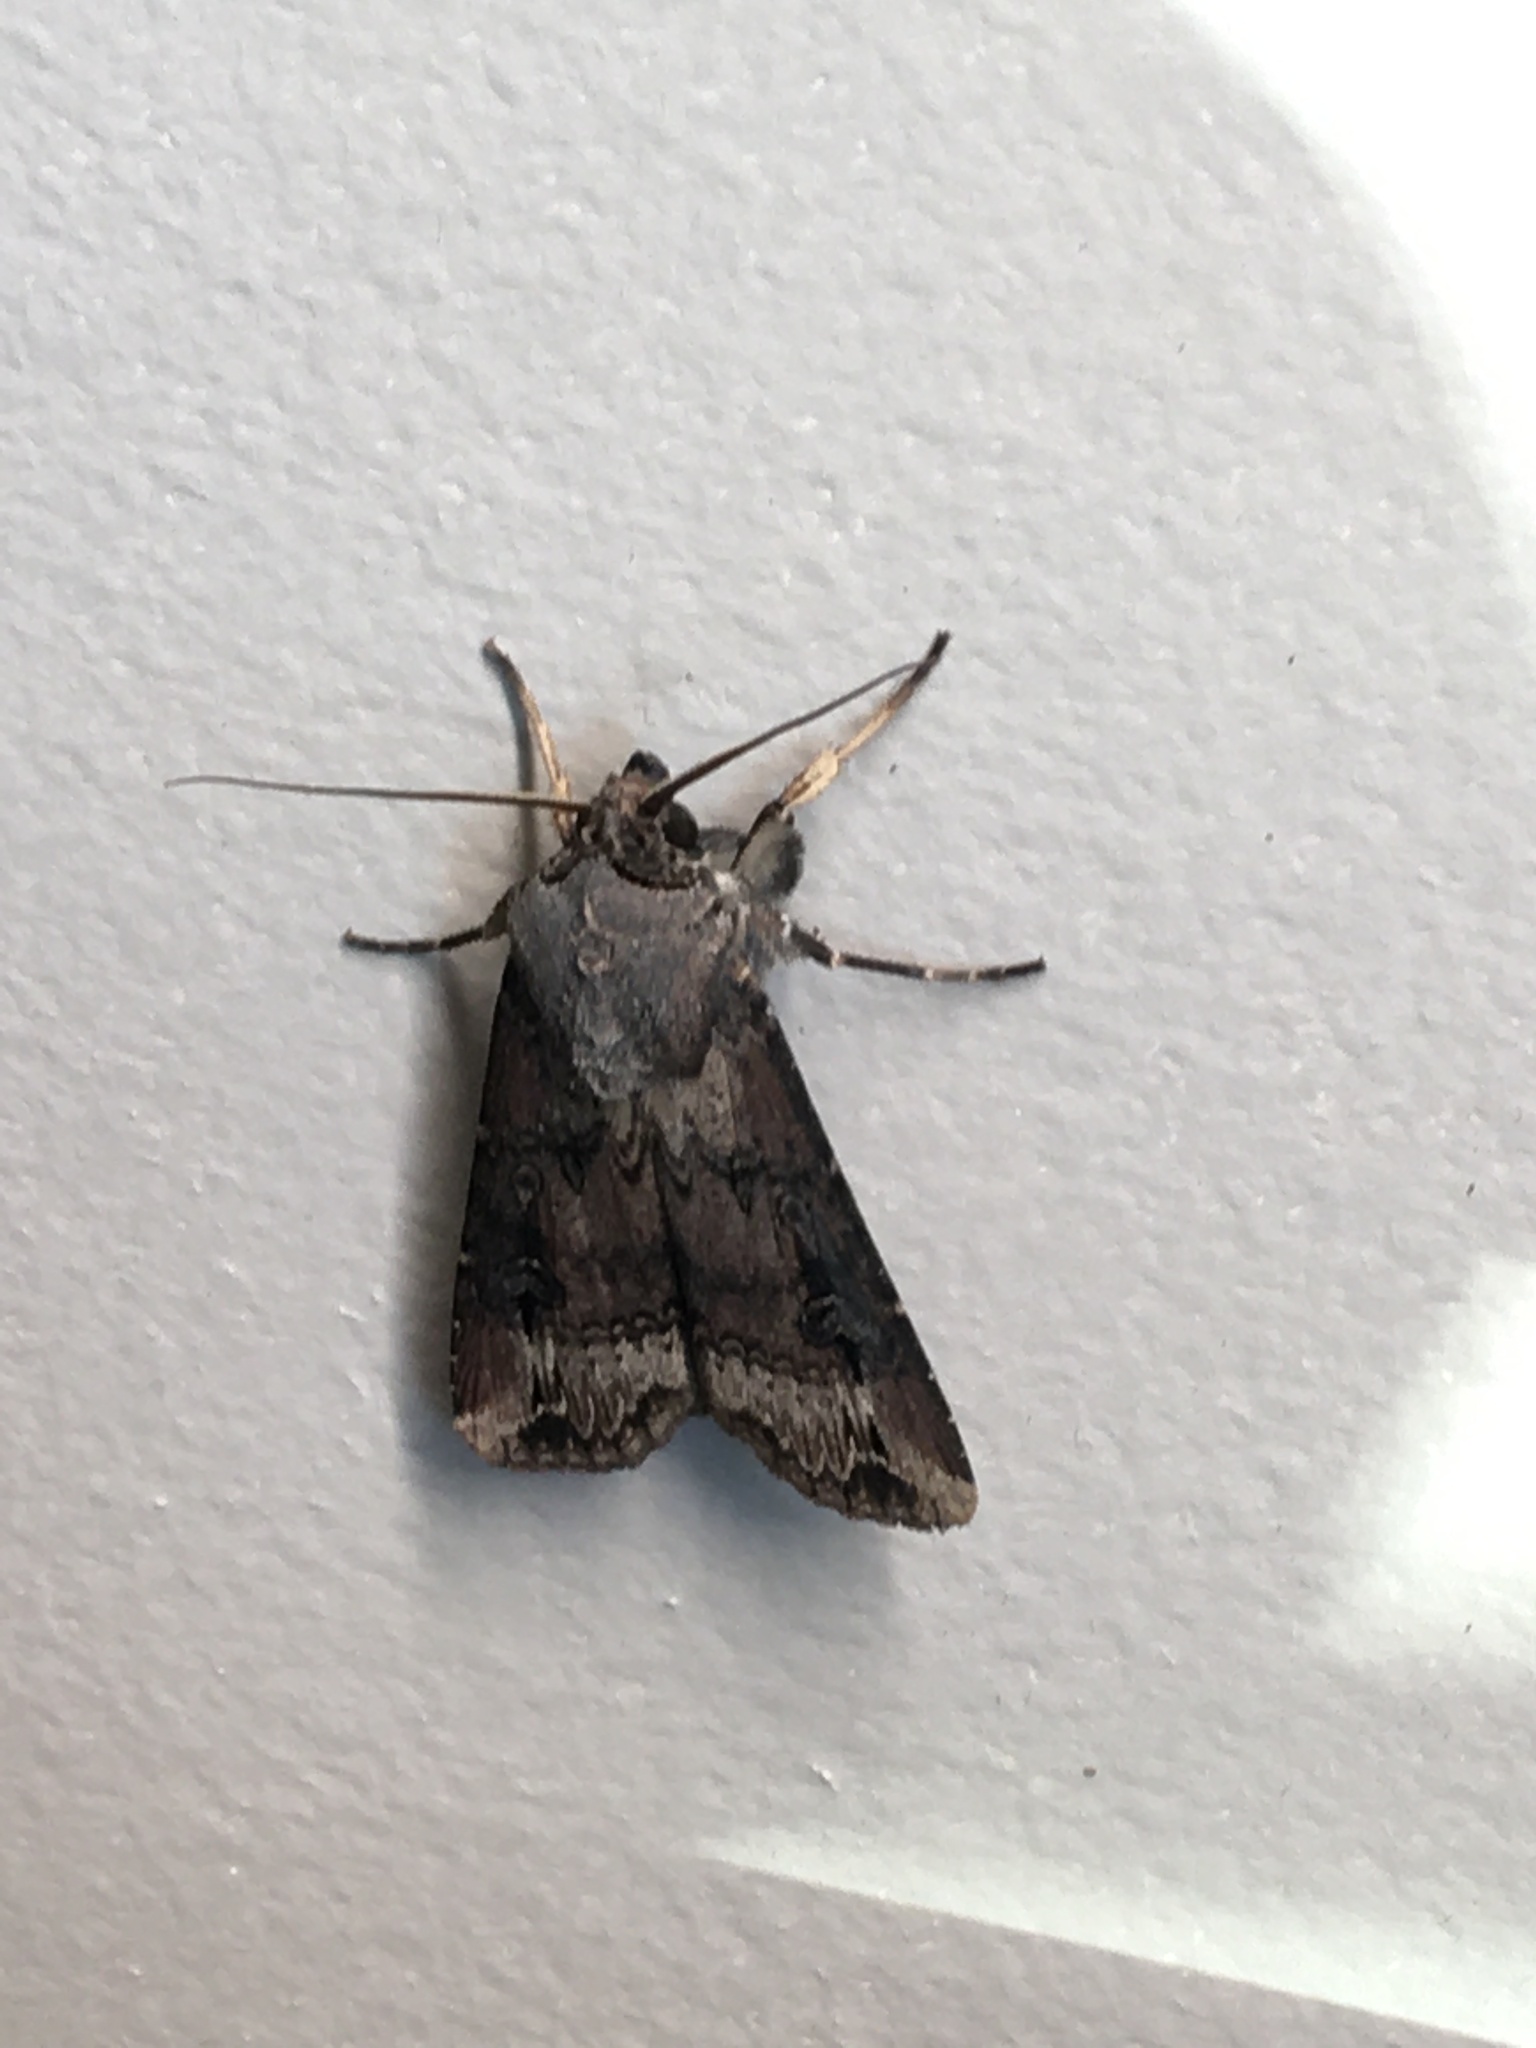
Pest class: cutworms